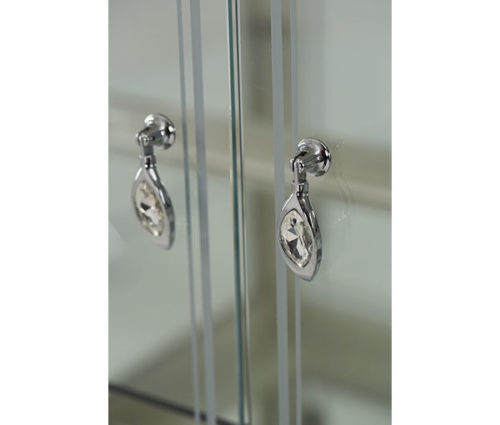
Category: cabinet